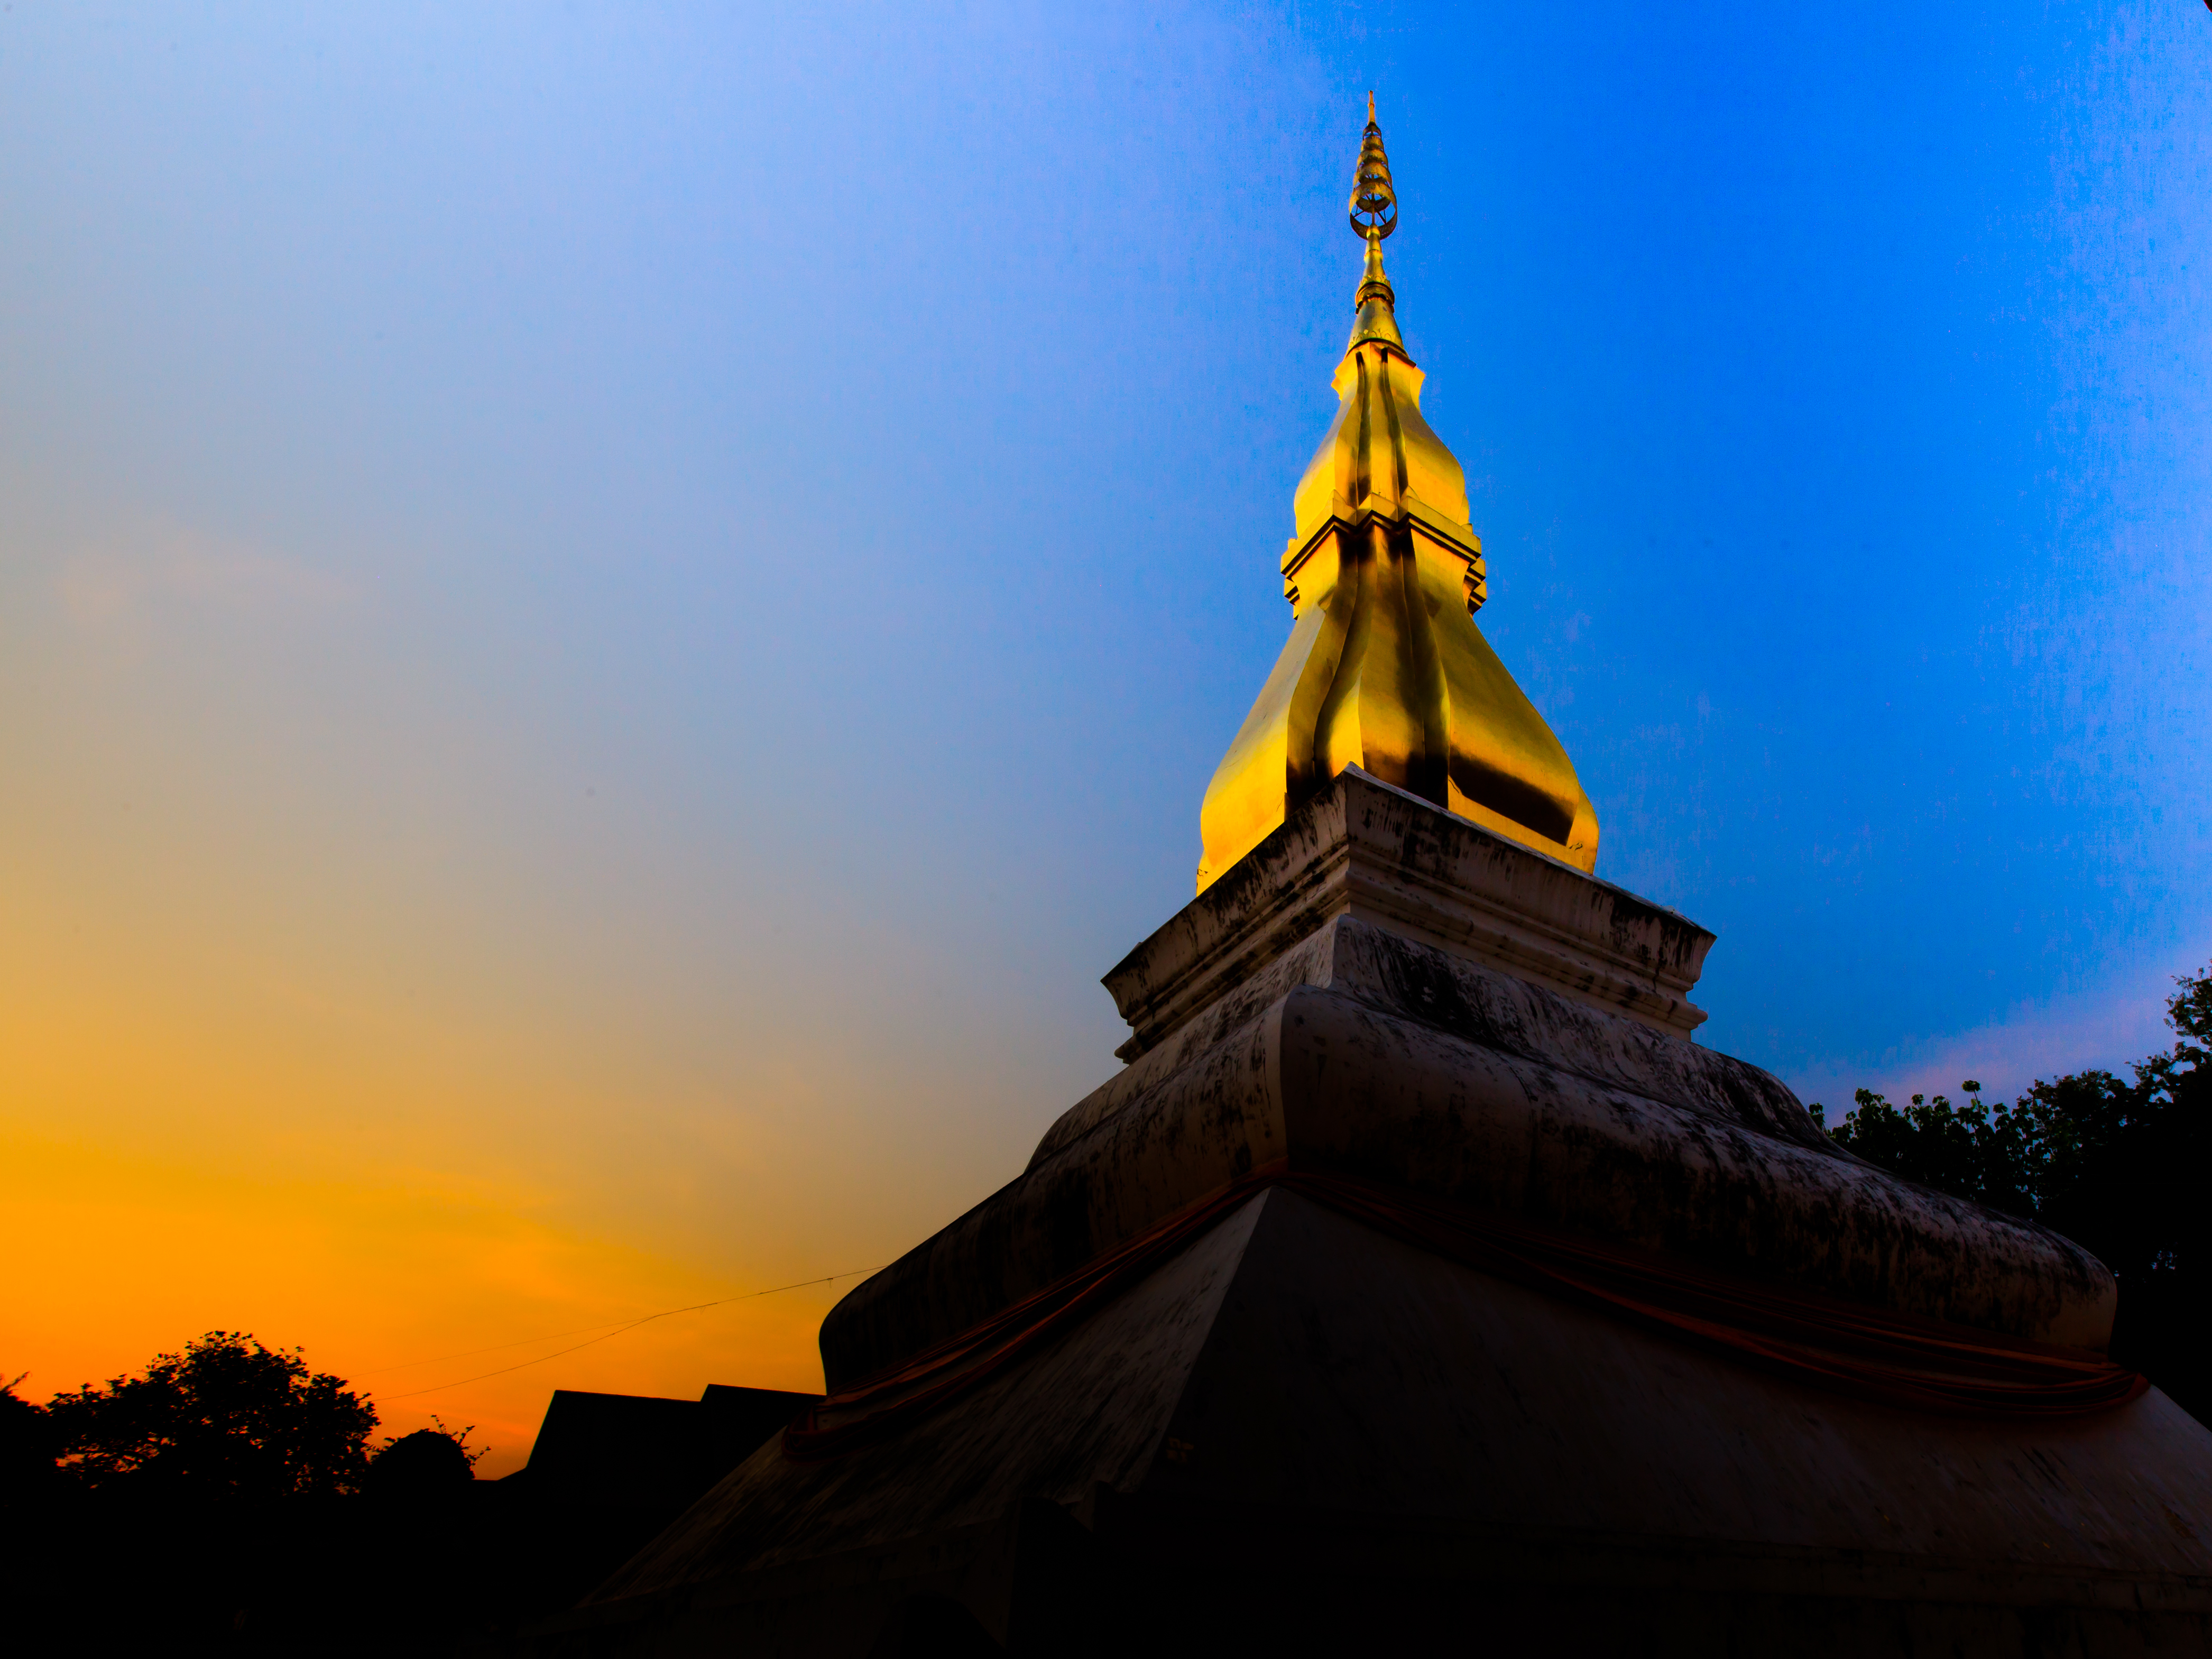
sun, sky, landmark, spire, morning, temple, steeple, tower, dawn, place of worship, historic site, evening, dusk, building, wat, sunset, cloud, pagoda, stupa